Ricardo Balbín

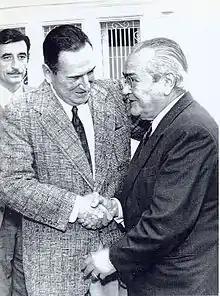
Balbín with Perón in 1972.

Following President Alejandro Lanusse's call in 1972 for free elections, Balbín was again nominated presidential candidate for the UCR over Raúl Alfonsín, with Senator Eduardo Gamond as his running mate. At the end of that year Perón returned from exile and met Balbín, promising to resolve historical differences to preserve the popular movement. On March 11, 1973, Peronism once again defeated Balbín, and Héctor Cámpora was elected president as a stand-in for the exiled Perón. Following the definitive return of Perón to Argentina in June, the governing body resigned and snap elections were called for September. Balbín was a presidential candidate for a fourth and last time, with Fernando de la Rúa as his vice-presidential candidate. Perón won in a landslide with his wife Isabel Perón as vice-president.